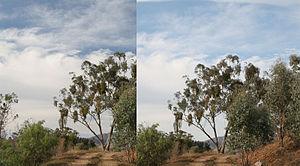
La polarisation est une propriété qu'ont les ondes vectorielles de présenter une répartition privilégiée de l'orientation des vibrations qui les composent. Les ondes électromagnétiques, telles que la lumière, ou les ondes gravitationnelles ont ainsi des propriétés de polarisation. Les ondes mécaniques transverses dans les solides peuvent aussi être polarisées. Cependant, les ondes longitudinales ne sont pas concernées.